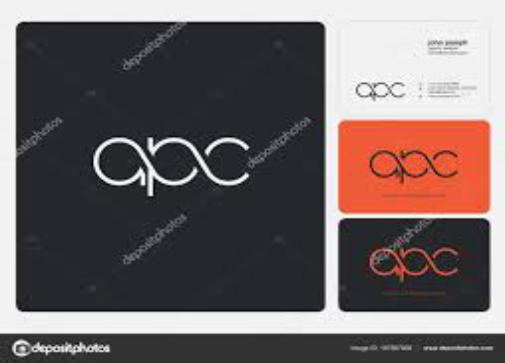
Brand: A.P.C
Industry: Clothes